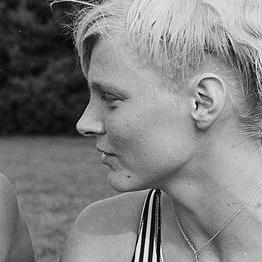
Age: 20